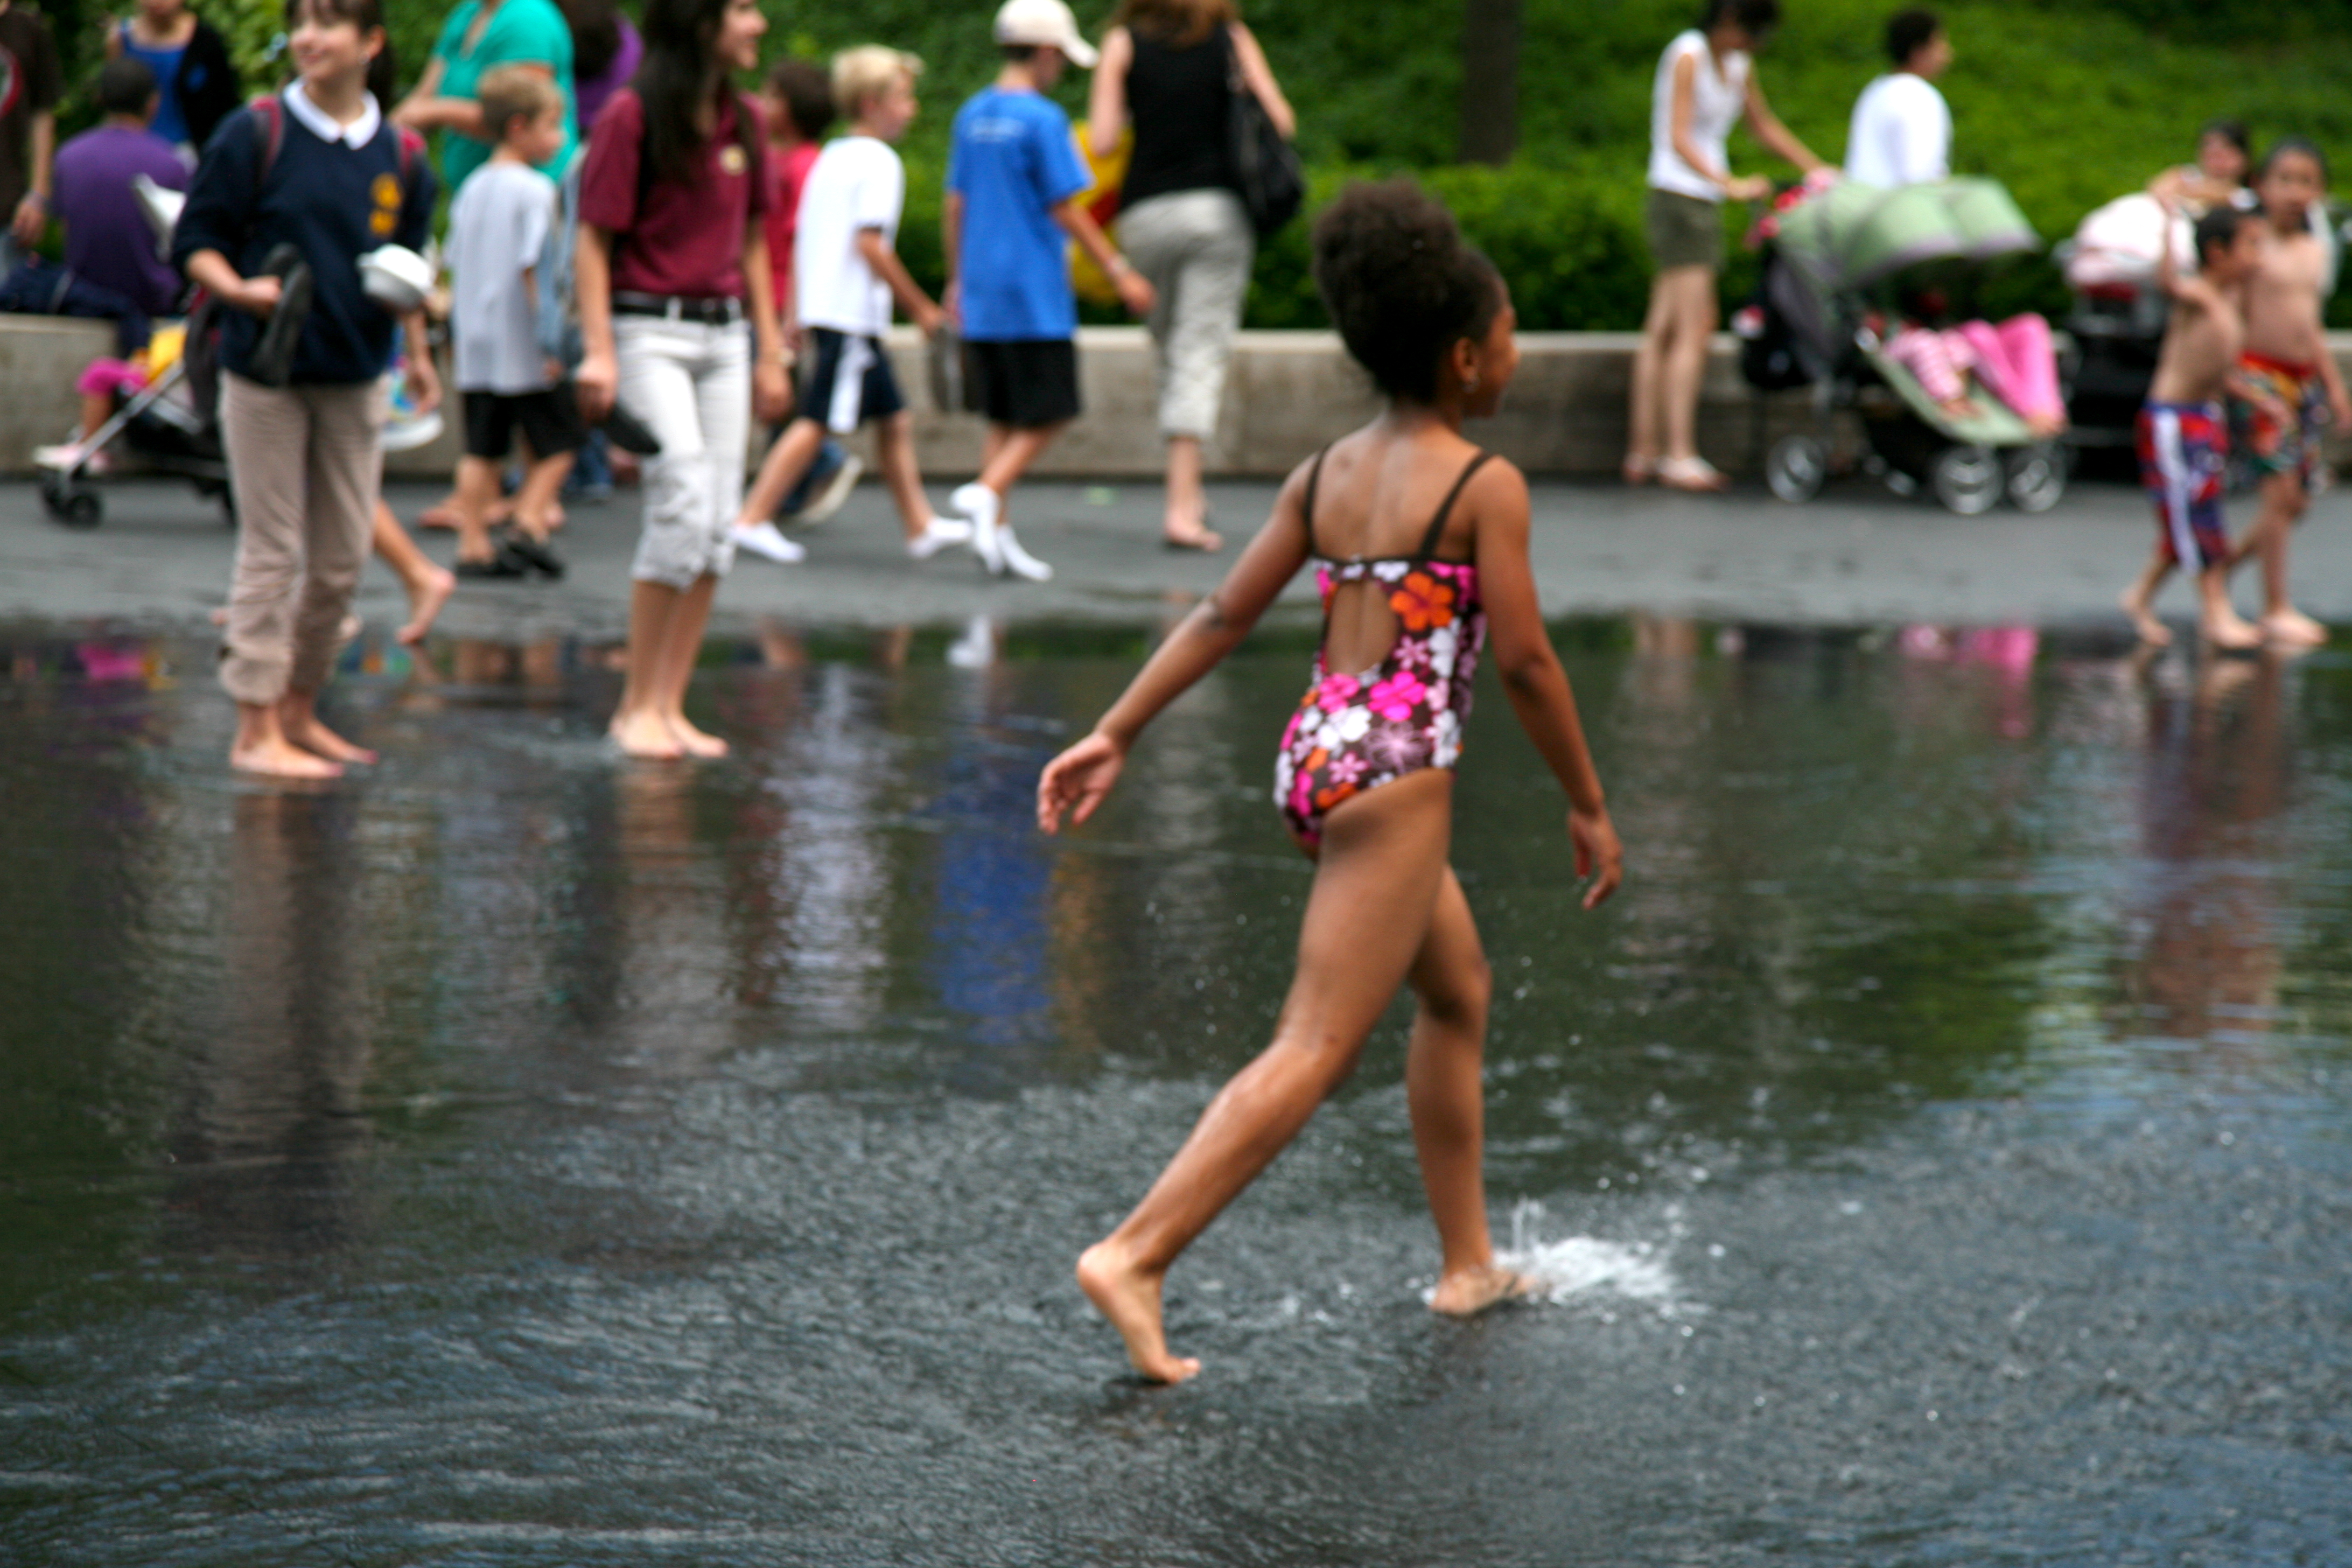
water, canon, park, child, chicago, season, children, illinois, eau, fontaine, fountain, joy, urbanlandscape, nino, enfants, kind, millennium, canon5d, joie, millenniumpark, clats, crownfountain, waterplay, jaumeplensa, endurance sports